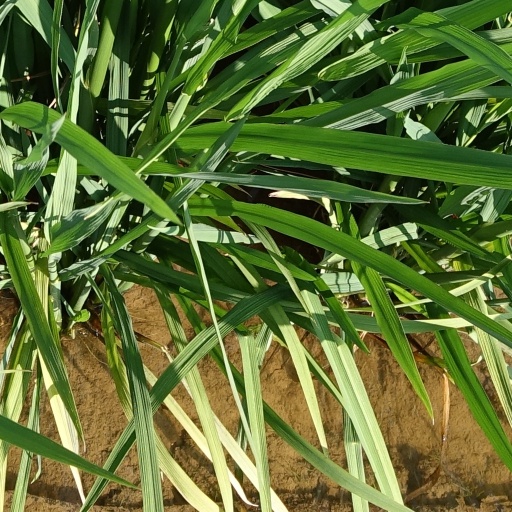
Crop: rice